Ribera del Duero

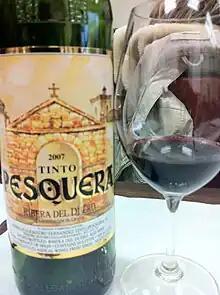
A 2007 Ribera del Duero from Pesquera.

The Ribera del Duero is located on the extensive, elevated northern plateau of the Iberian Peninsula. It occupies the southern plains of the province of Burgos, extends west into Valladolid and includes parts of Segovia and Soria provinces to the south and east, respectively. As its name suggests, the region follows the course of the Duero river for approximately upstream from Valladolid and is around at its widest. The region is located around the younger stretches of the river, which later passes through the nearby Toro and Rueda regions before traversing the famous Portuguese growing areas of Douro and Porto, where it drains into the Atlantic Ocean.